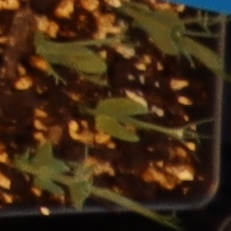
Label: Field Pea